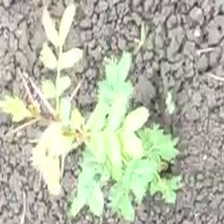
Weed species: Dwarf_cassia_(Chamaecrista pumila)